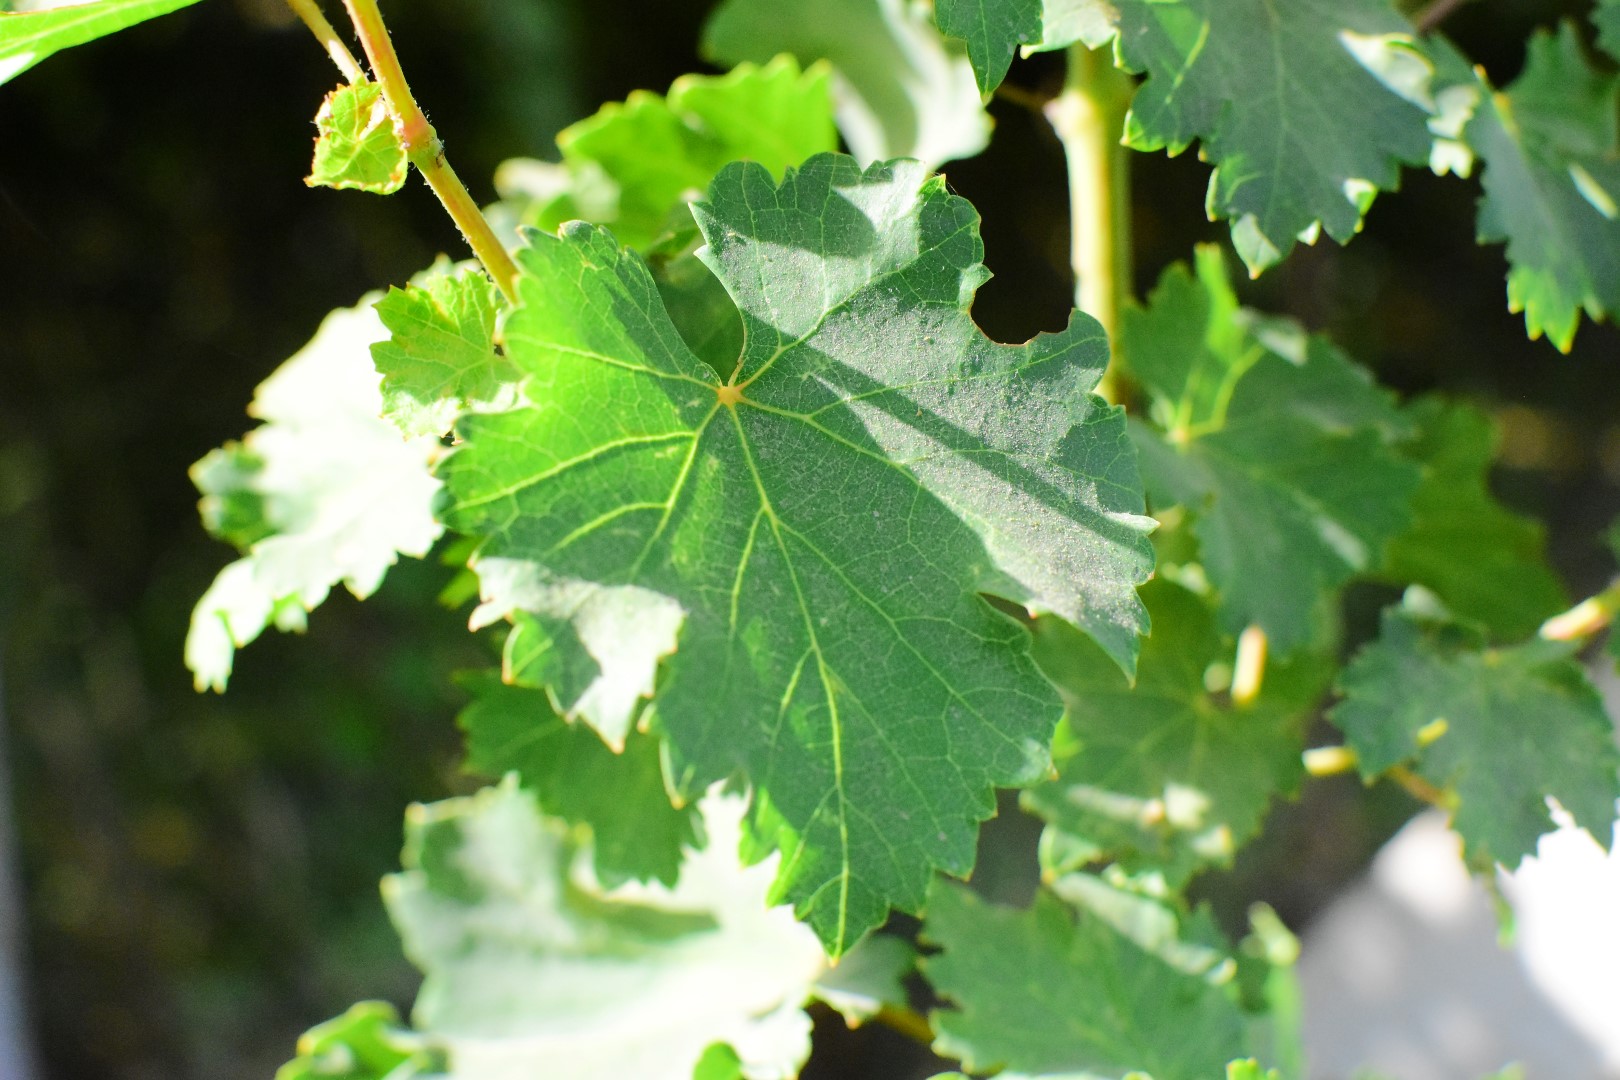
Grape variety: Deas Al-Annz